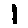
Label: 1